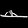
Label: Sandal